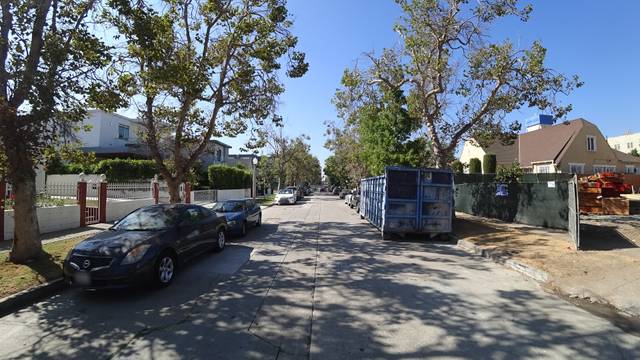
Region: Mexico
Coordinates: 34.064, -118.342